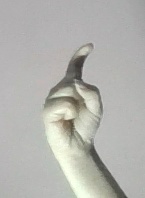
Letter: ra